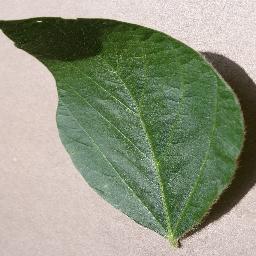
Label: Soybean___healthy